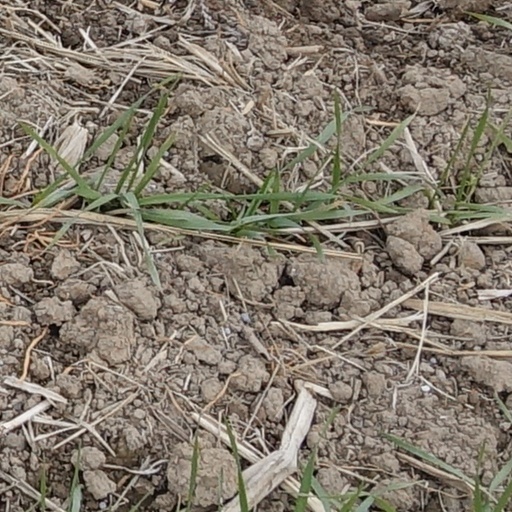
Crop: wheat